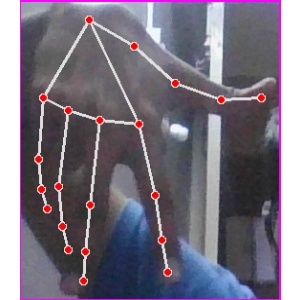
अक्षर: ग